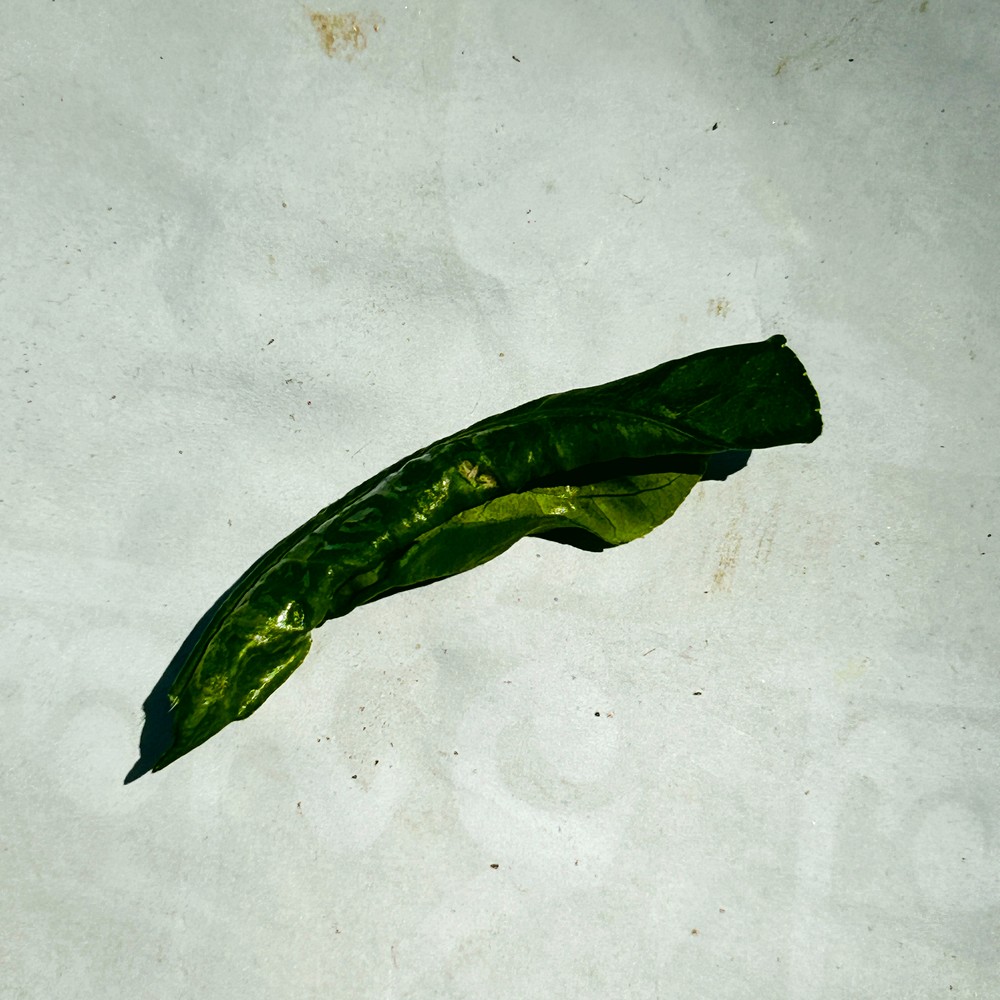
Label: Curl Virus